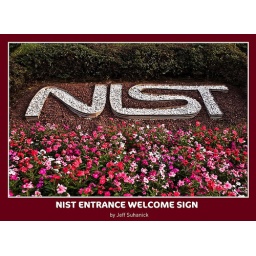
Through the main gate in the spring this colorful entrance sign welcomes all employees and guests to the NIST campus.